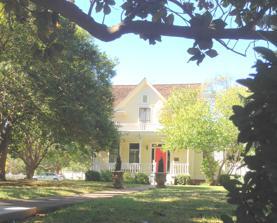
Building: A. H. Chapman House
Country: United States of America
Year built: 1859
Historic house in California, United States United States historic place A. H. Chapman House U.S. National Register of Historic Places Show map of California Show map of the United States Location 256 E. 12th St., Chico, California Coordinates 39°43′30″N 121°49′48″W / 39.72500°N 121.83000°W / 39.72500; -121.83000 Area less than one acre Built 1859 Architect Cleaveland, Henry W. ; Walker, Cleveland Architectural style Greek Revival , Gothic Revival NRHP reference No. 82002170 Added to NRHP January 28, 1982 The A. H. Chapman House at 256 E. 12th St. in Chico, California was built in 1859.  It has also been known as " Little Chapman Mansion ".  It was listed on the National Register of Historic Places in 1982. It corresponds to a published house plan designed by architect Andrew Jackson Downing .  It is likely that it was specifically designed by architect Henry W. Cleaveland , known to be a "disciple" of Downing and known to have been "working in Chico in the 1870s when the house was twice expanded to its present form." External links Wikimedia Commons has media related to A. H. Chapman House . References